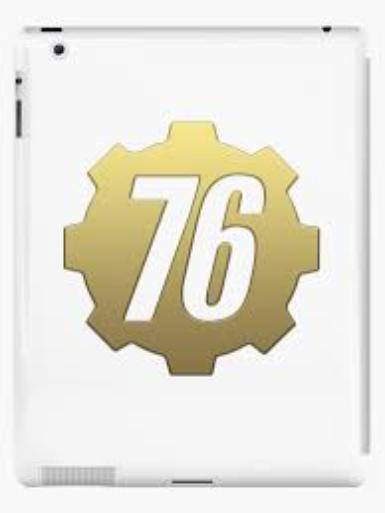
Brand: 76
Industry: Clothes